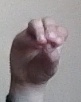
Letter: ha